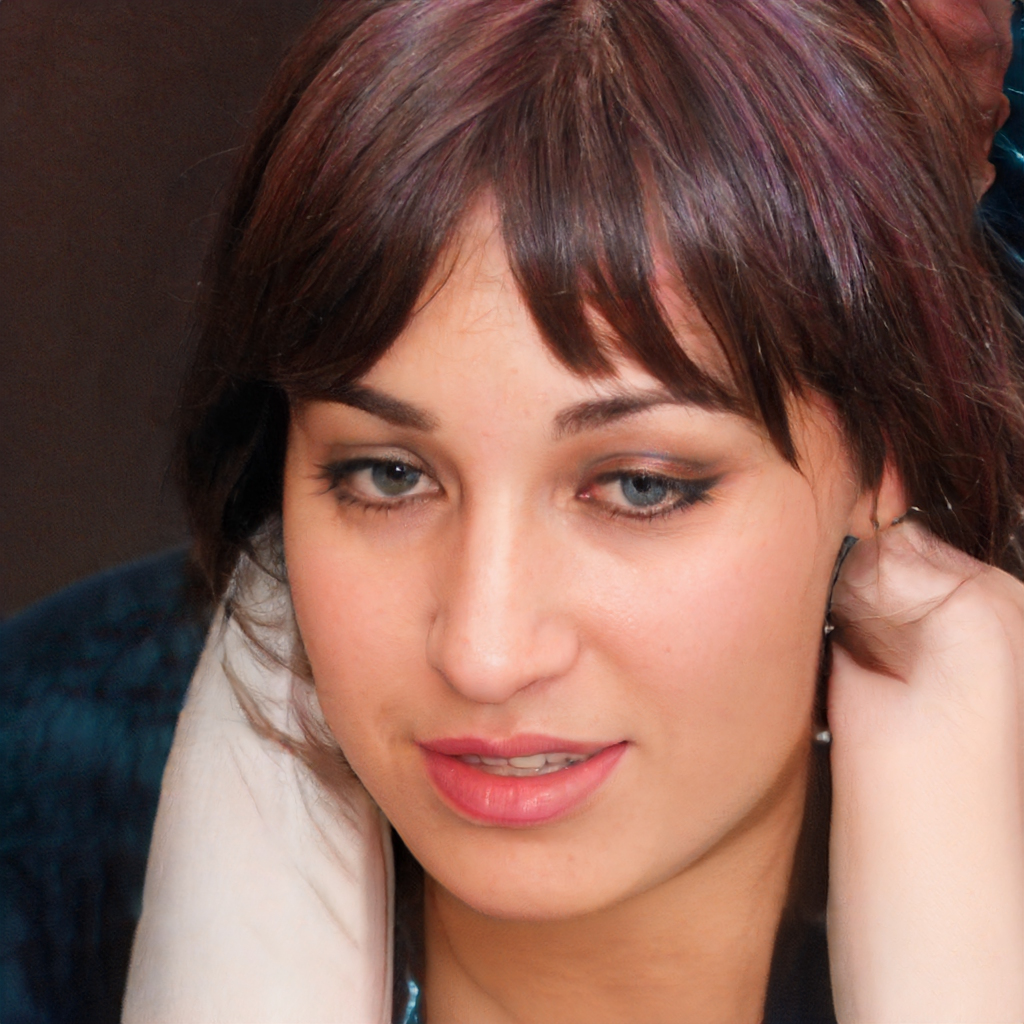
Gender: Female